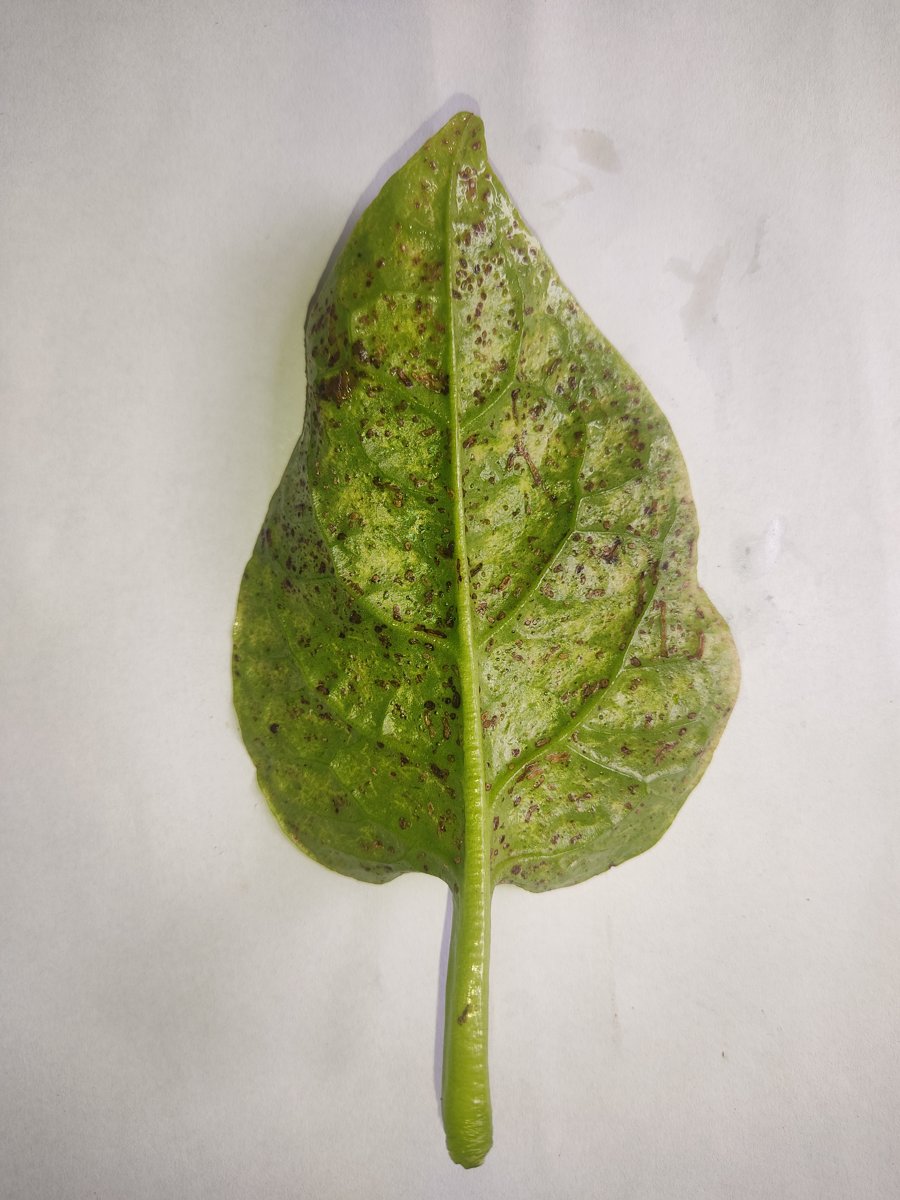
Label: Downy-Mildew